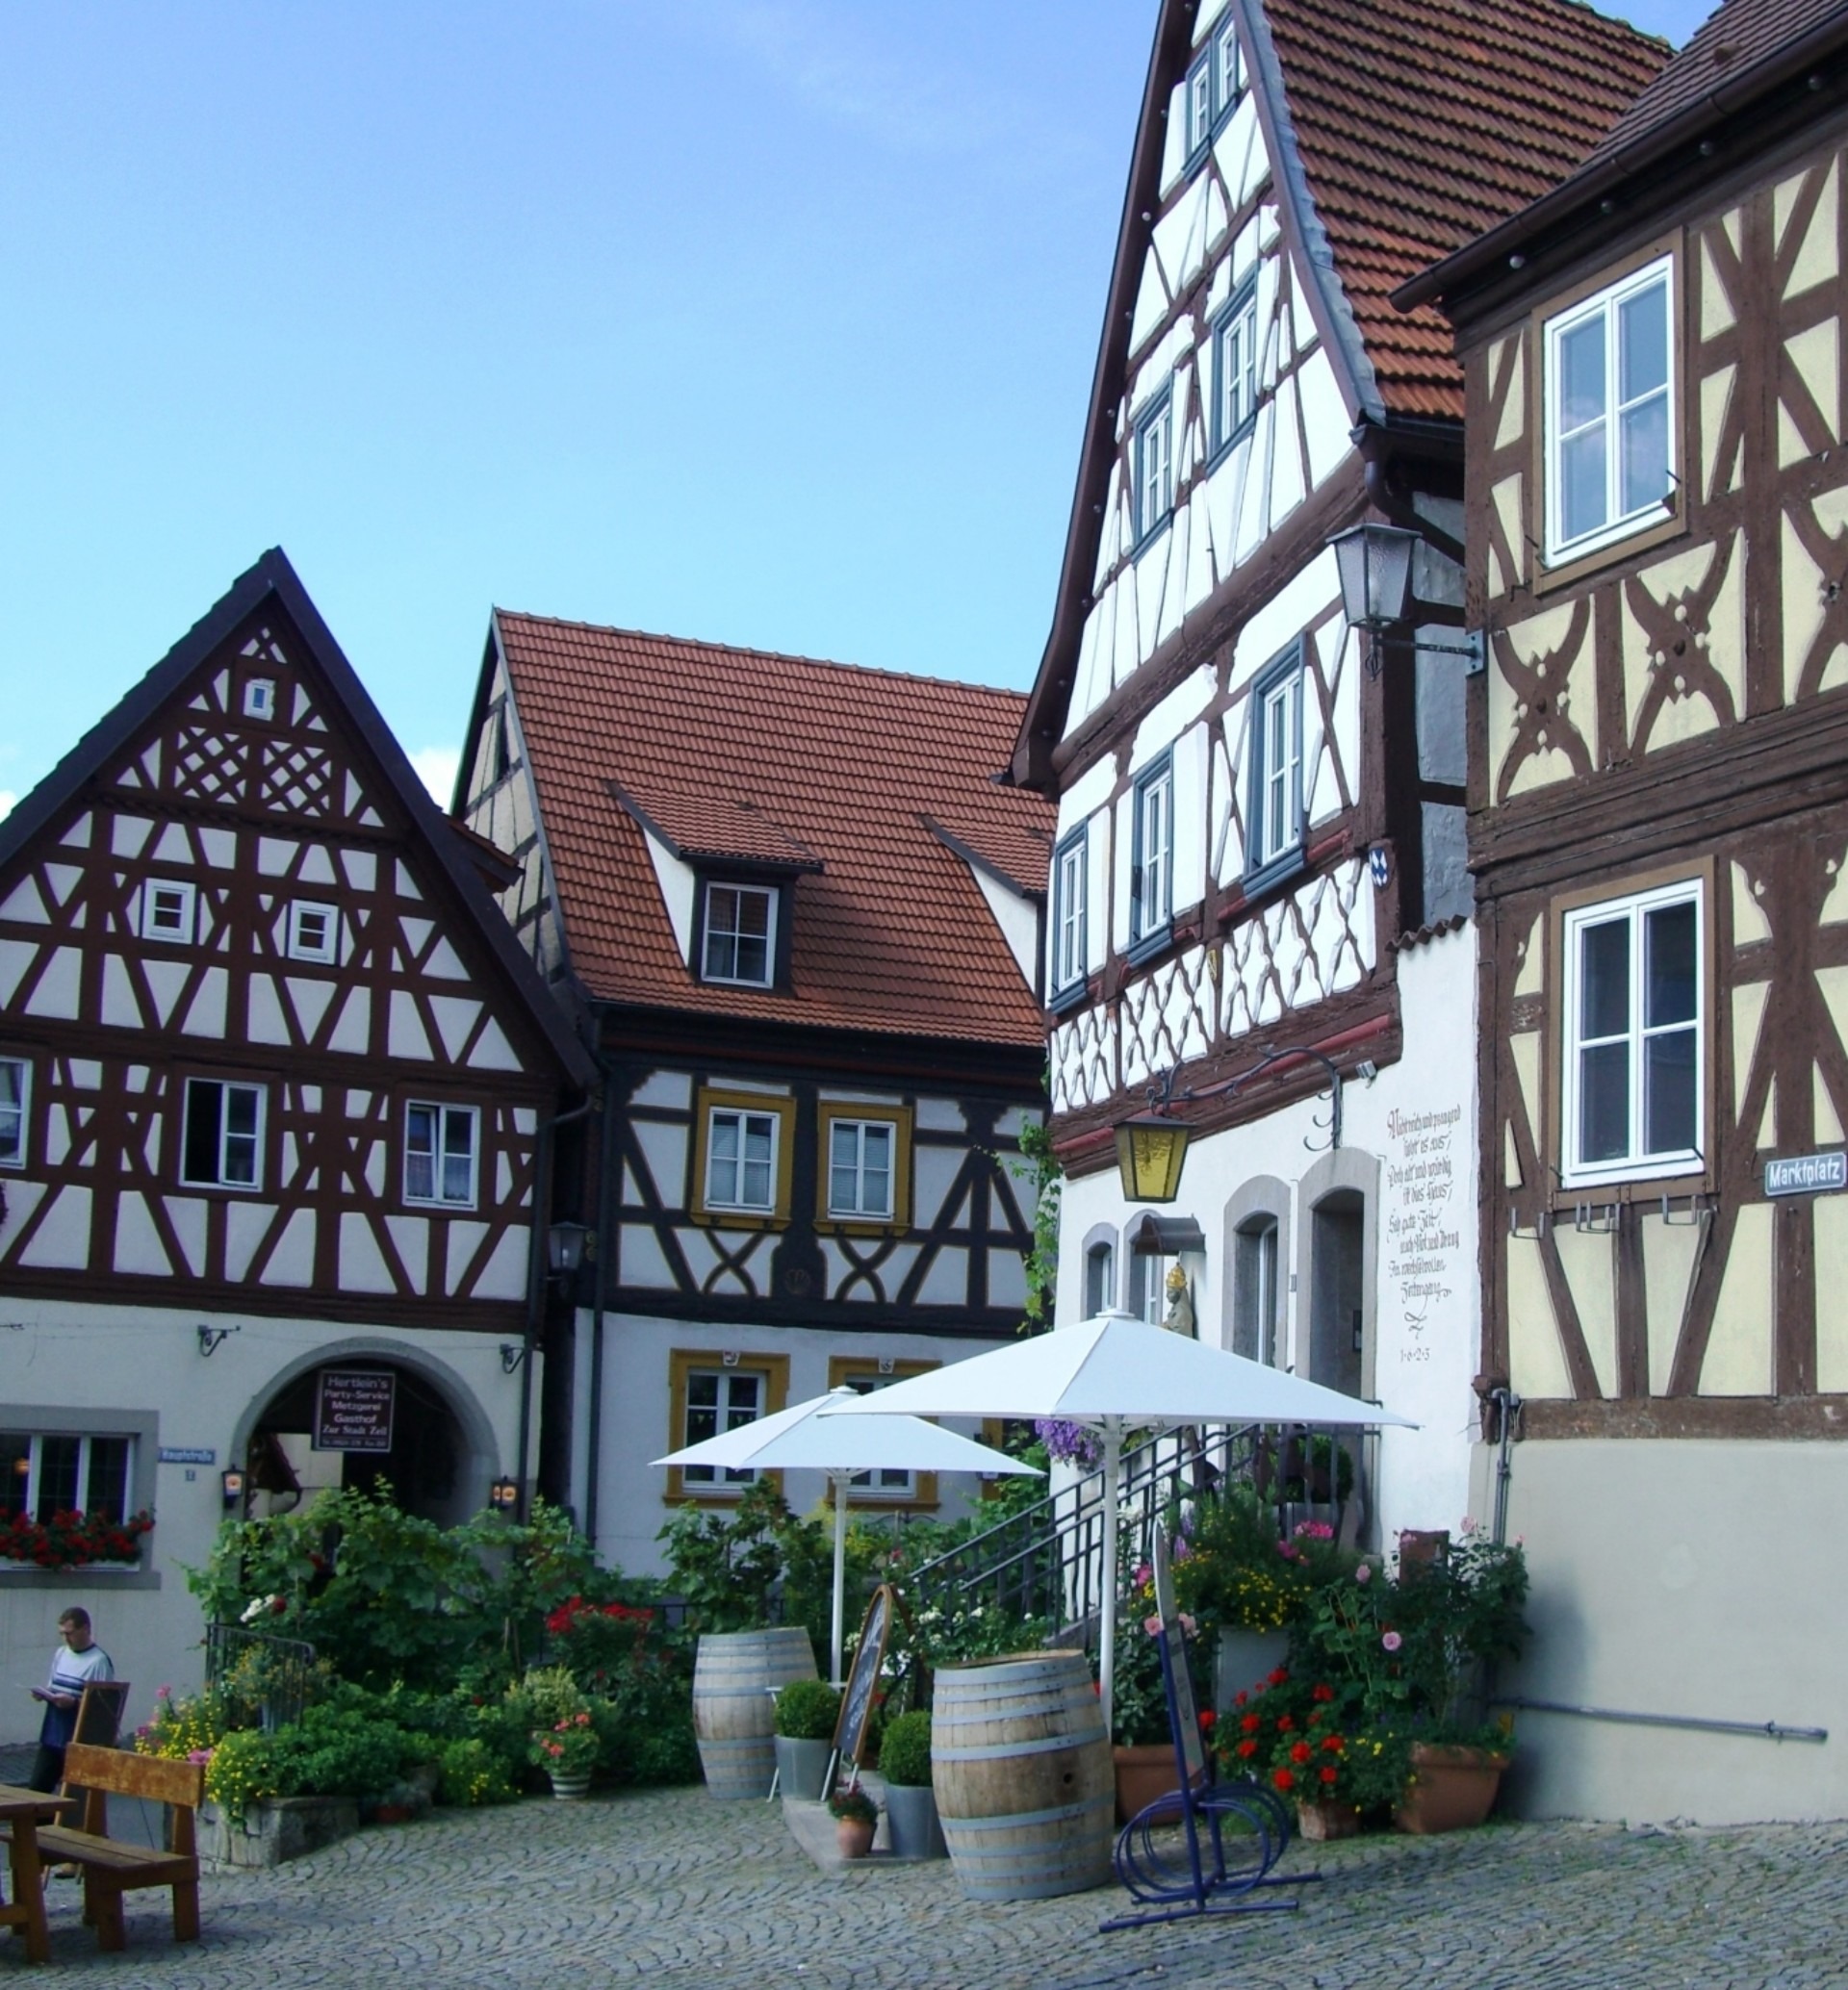
architecture, house, town, roof, building, home, suburb, cottage, facade, property, apartment, estate, neighbourhood, fachwerkhaus, truss, row of houses, swiss francs, residential area, outdoor structure, zeil am main